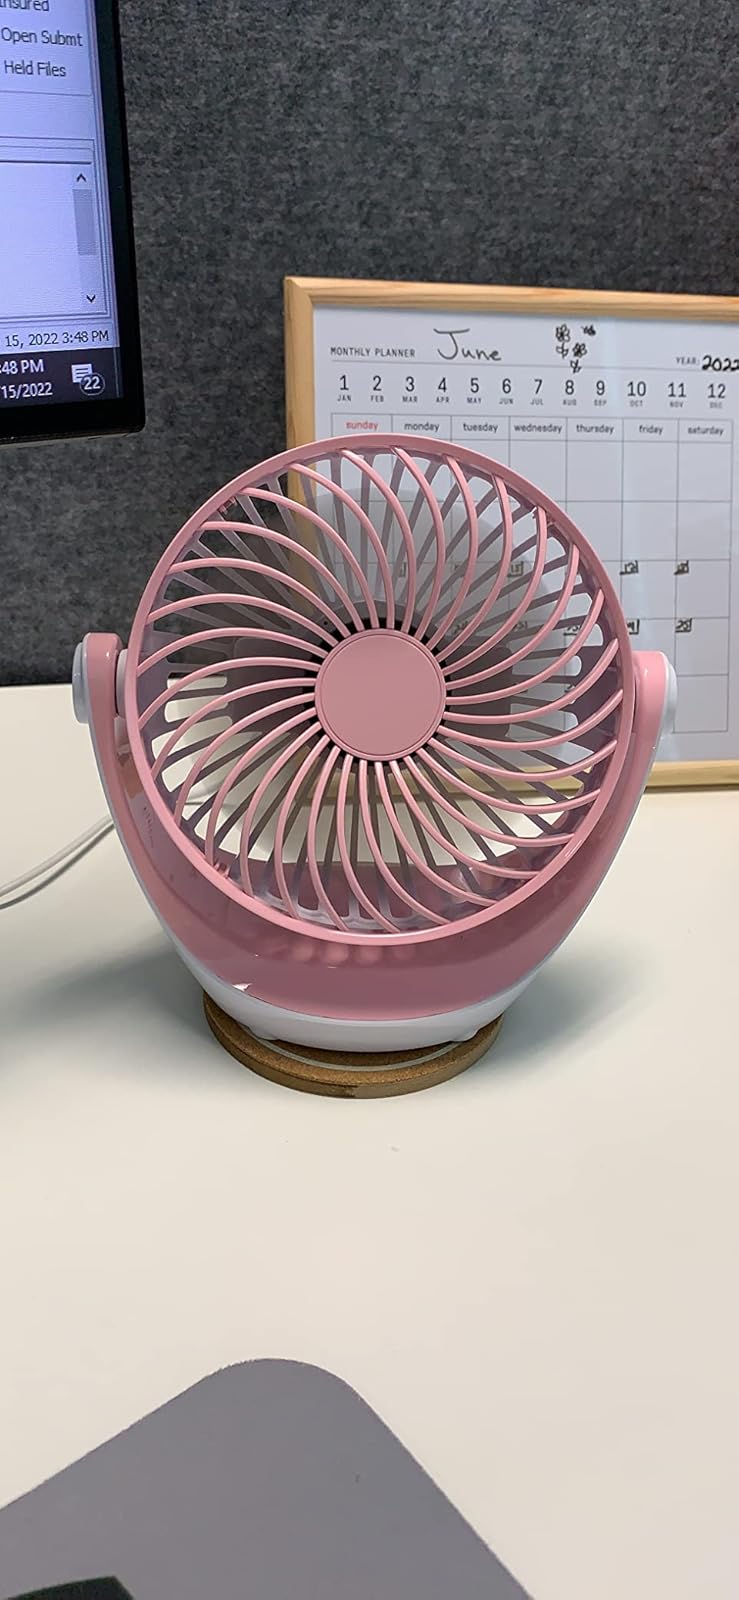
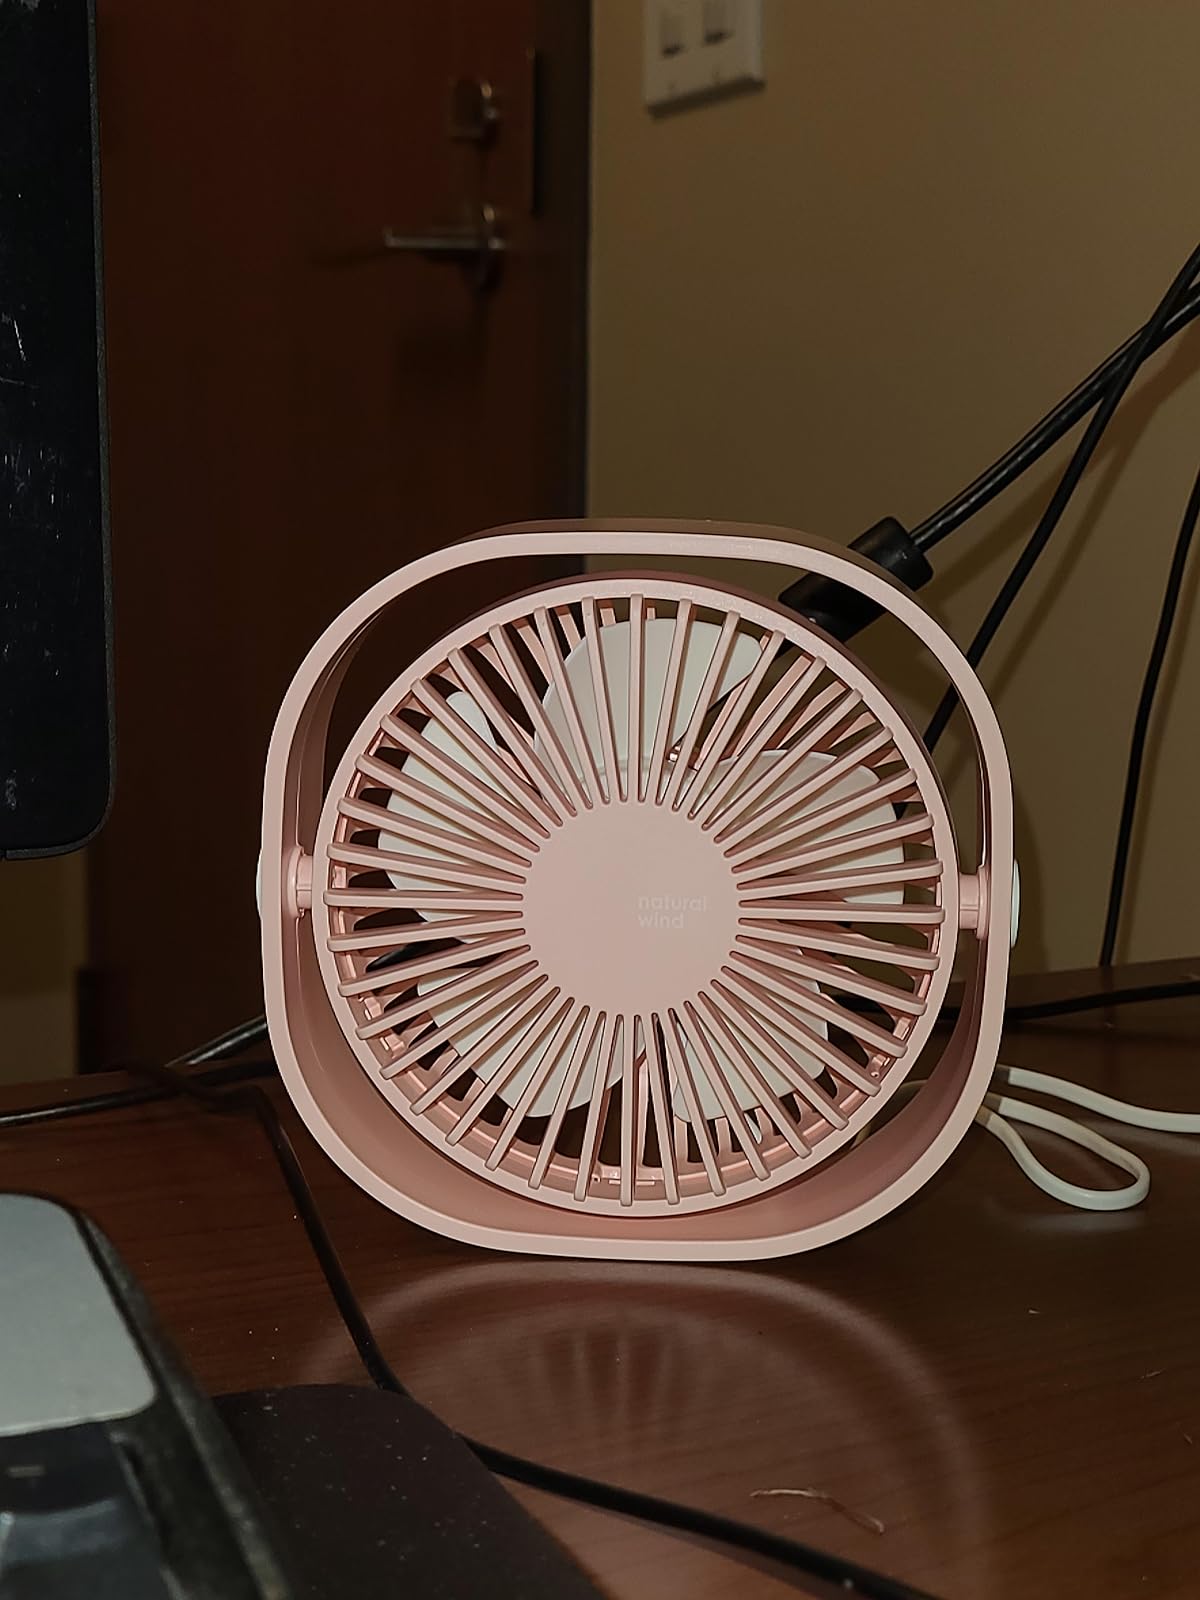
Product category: fan
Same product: no